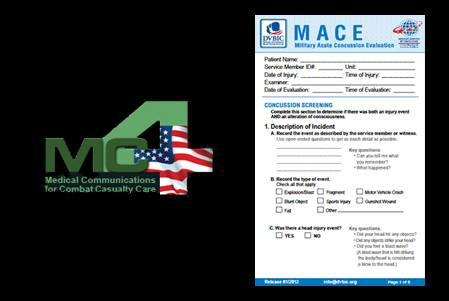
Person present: No